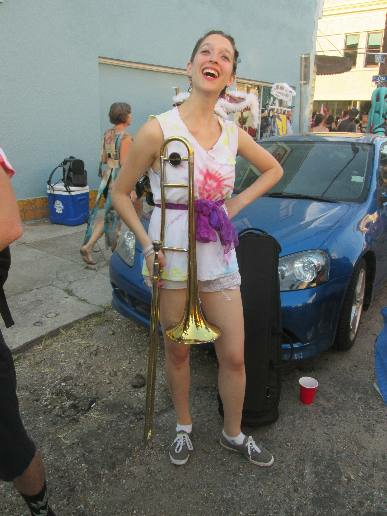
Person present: Yes